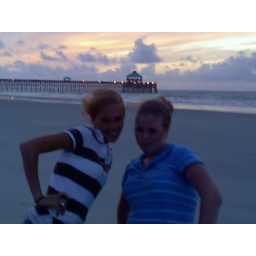
this is so old, but i still think the clouds are beautiful coming up over the ocean